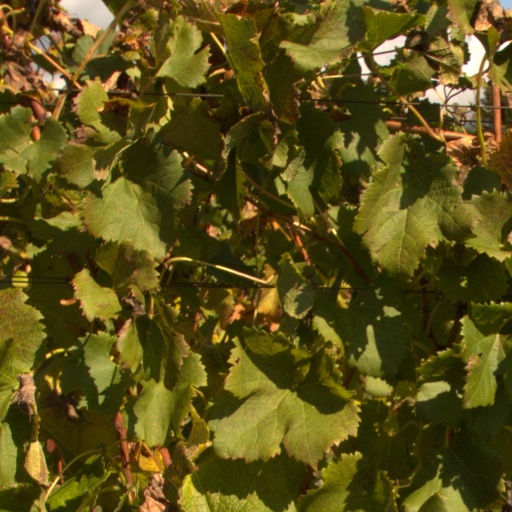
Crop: grape